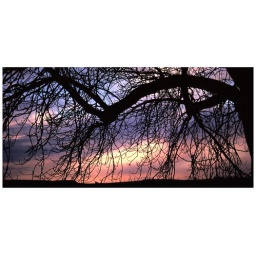
red sky in the mornin'